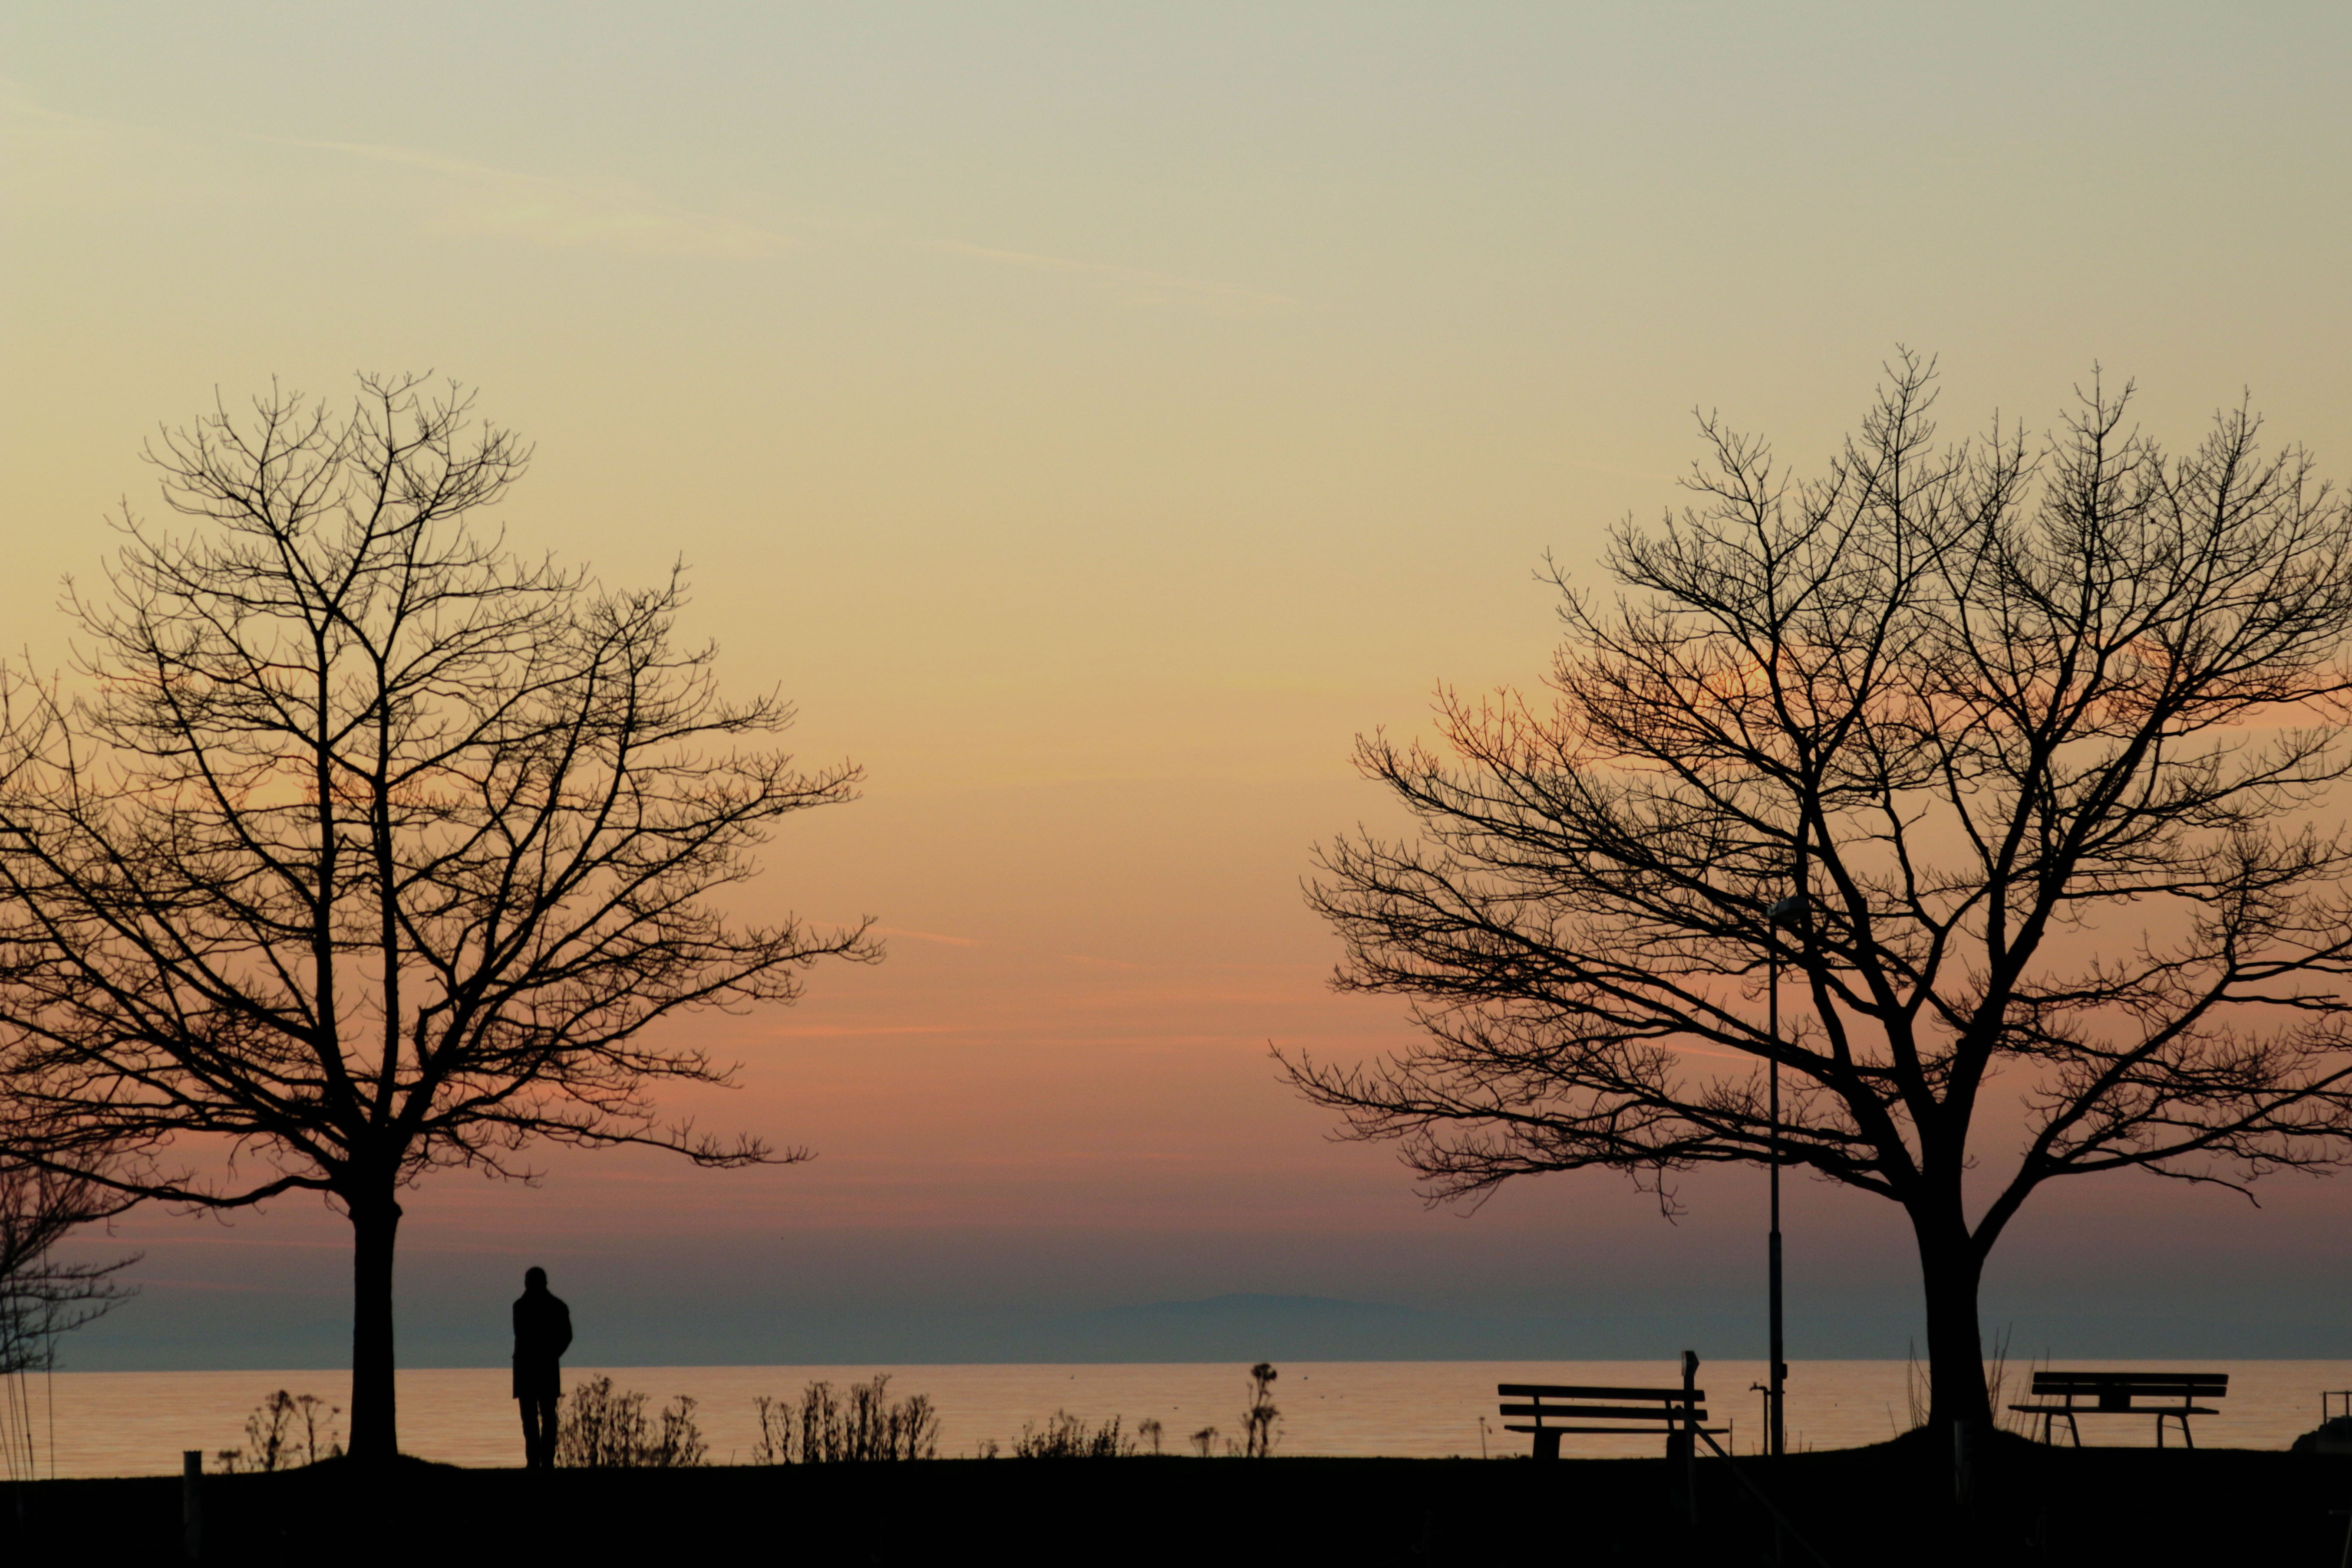
tree, water, nature, horizon, branch, cloud, plant, sky, sunrise, sunset, mist, morning, lake, dawn, alone, dusk, idyllic, evening, romantic, lonely, savanna, beautiful, mood, abendstimmung, afterglow, evening sky, lake constance, atmospheric phenomenon, woody plant